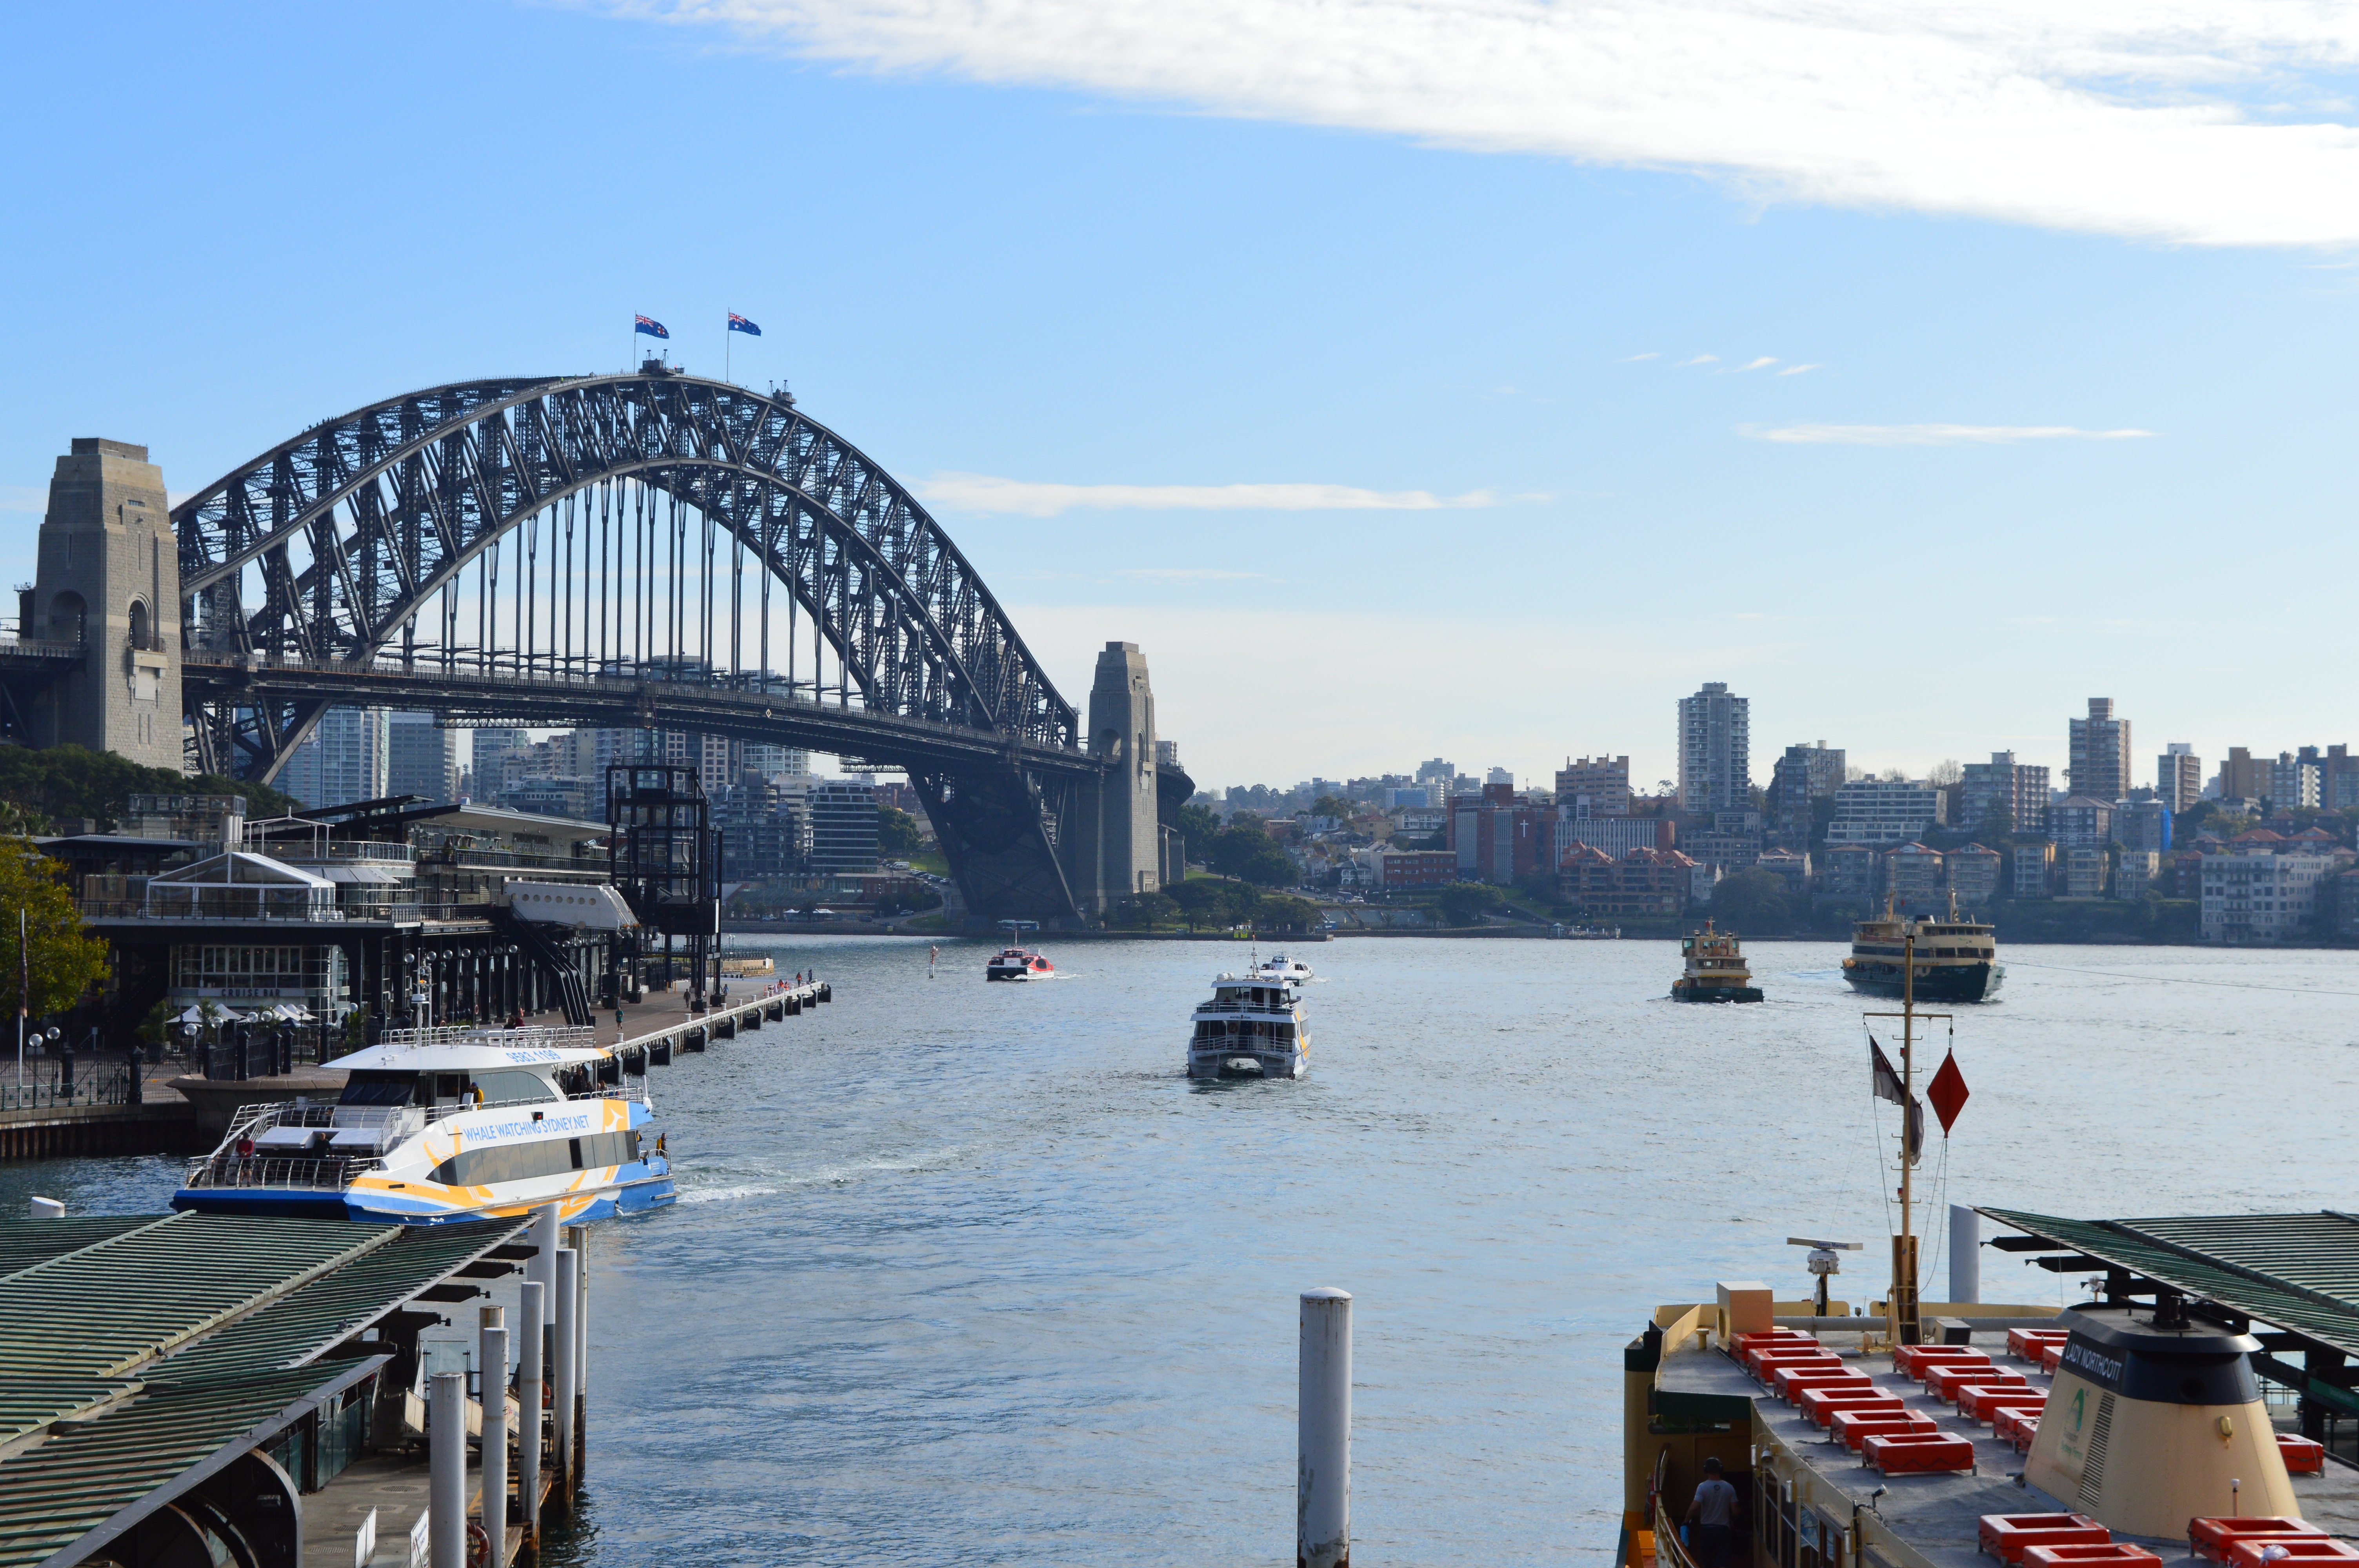
dock, bridge, river, cityscape, vehicle, sydney, harbor, marina, waterway, ferry, tours, sydney harbour bridge, sydney harbour